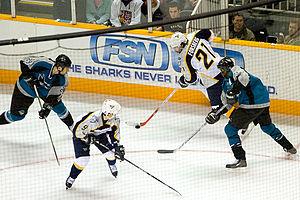
Peter Mattias Forsberg est un joueur de hockey sur glace professionnel suédois. Surnommé Foppa, il évolue au poste de centre. Il est le fils de Kent Forsberg, entraîneur de hockey sur glace, et débute dans le hockey professionnellement en 1990 en jouant pour l'équipe locale du MODO Hockey dans le championnat suédois élite de hockey, l'Elitserien. Il rejoint quelque temps plus tard l'Amérique du Nord et la Ligue nationale de hockey où il remporte la Coupe Stanley, un des trophées les plus prestigieux du hockey sur glace, à deux reprises avec l'Avalanche du Colorado. Début 2008, il retourne jouer dans son pays pour son club formateur où il évolue toujours.
Paul Tetsuhiko Kariya, né le 16 octobre 1974 à Vancouver en Colombie-Britannique, est un joueur professionnel canadien de hockey sur glace. Connu comme un joueur offensif habile et rapide sur des patins à glace, il joue quinze saisons dans la Ligue nationale de hockey pour les Mighty Ducks d'Anaheim, l'Avalanche du Colorado, les Predators de Nashville et les Blues de Saint-Louis.